Vitovnica Monastery

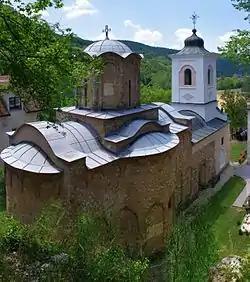
Vitovnica Monastery

The Vitovnica Monastery is a Serbian Orthodox monastery which is dedicated to the Assumption of the Holy Virgin.